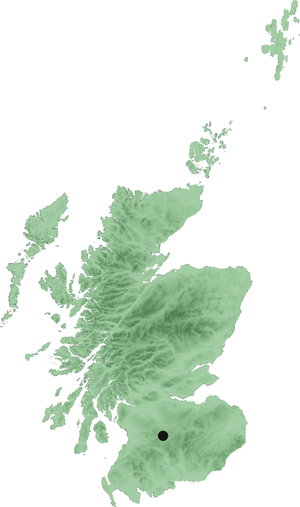
Le Château périlleux, parfois intitulé Le Château dangereux, est un roman historique de l’auteur écossais Walter Scott. Il paraît le 1ᵉʳ décembre 1831, en même temps que Robert, comte de Paris, avec lequel il constitue la quatrième série des Contes de mon hôte. Ce sont les deux derniers romans achevés de Scott, et les deux derniers publiés de son vivant. Le Château périlleux se clôt sur un adieu aux lecteurs. Scott meurt l'année suivante.